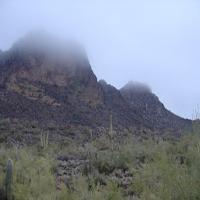
Weather: cloudy or overcast